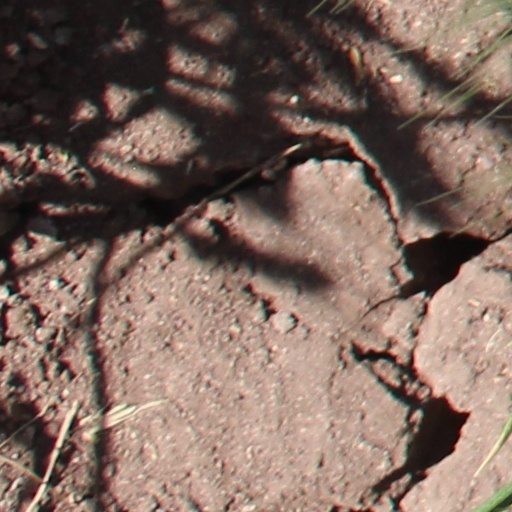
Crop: wheat